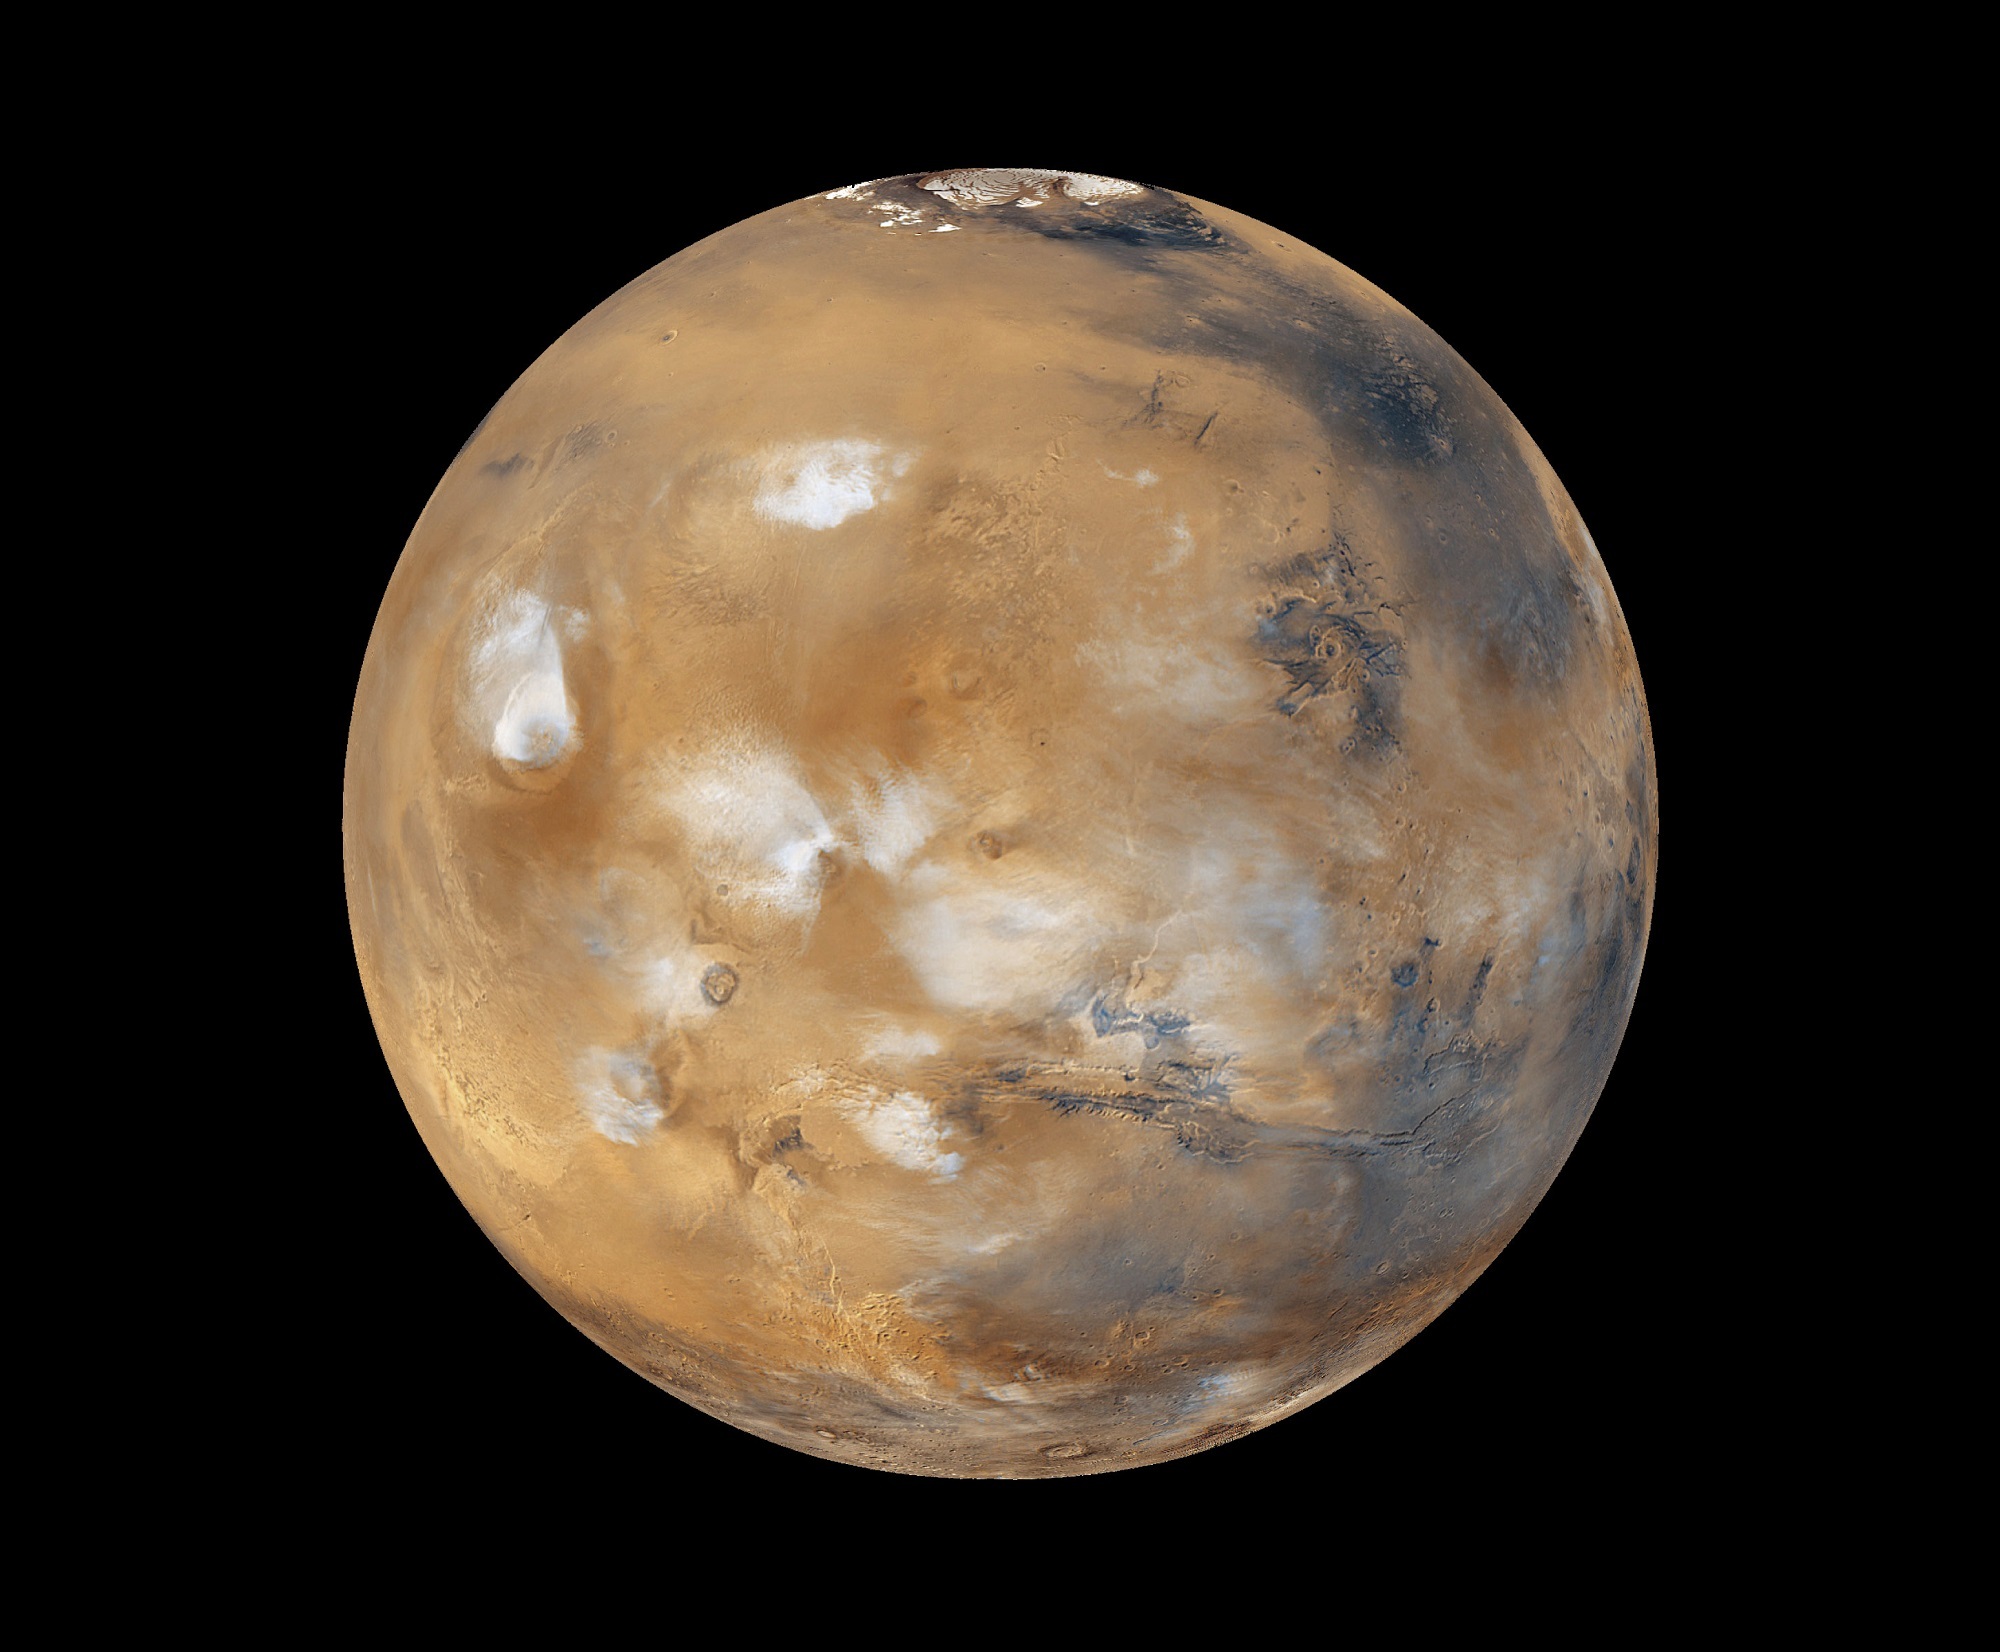
landscape, sky, cosmos, atmosphere, travel, space, night sky, moon, full moon, circle, nasa, research, science, full, astronomy, earth, universe, sphere, planet, exploration, mars, shape, space travel, astronomical object, red planet